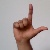
The image shows a hand gesture representing the letter 'L' in Indian Sign Language.